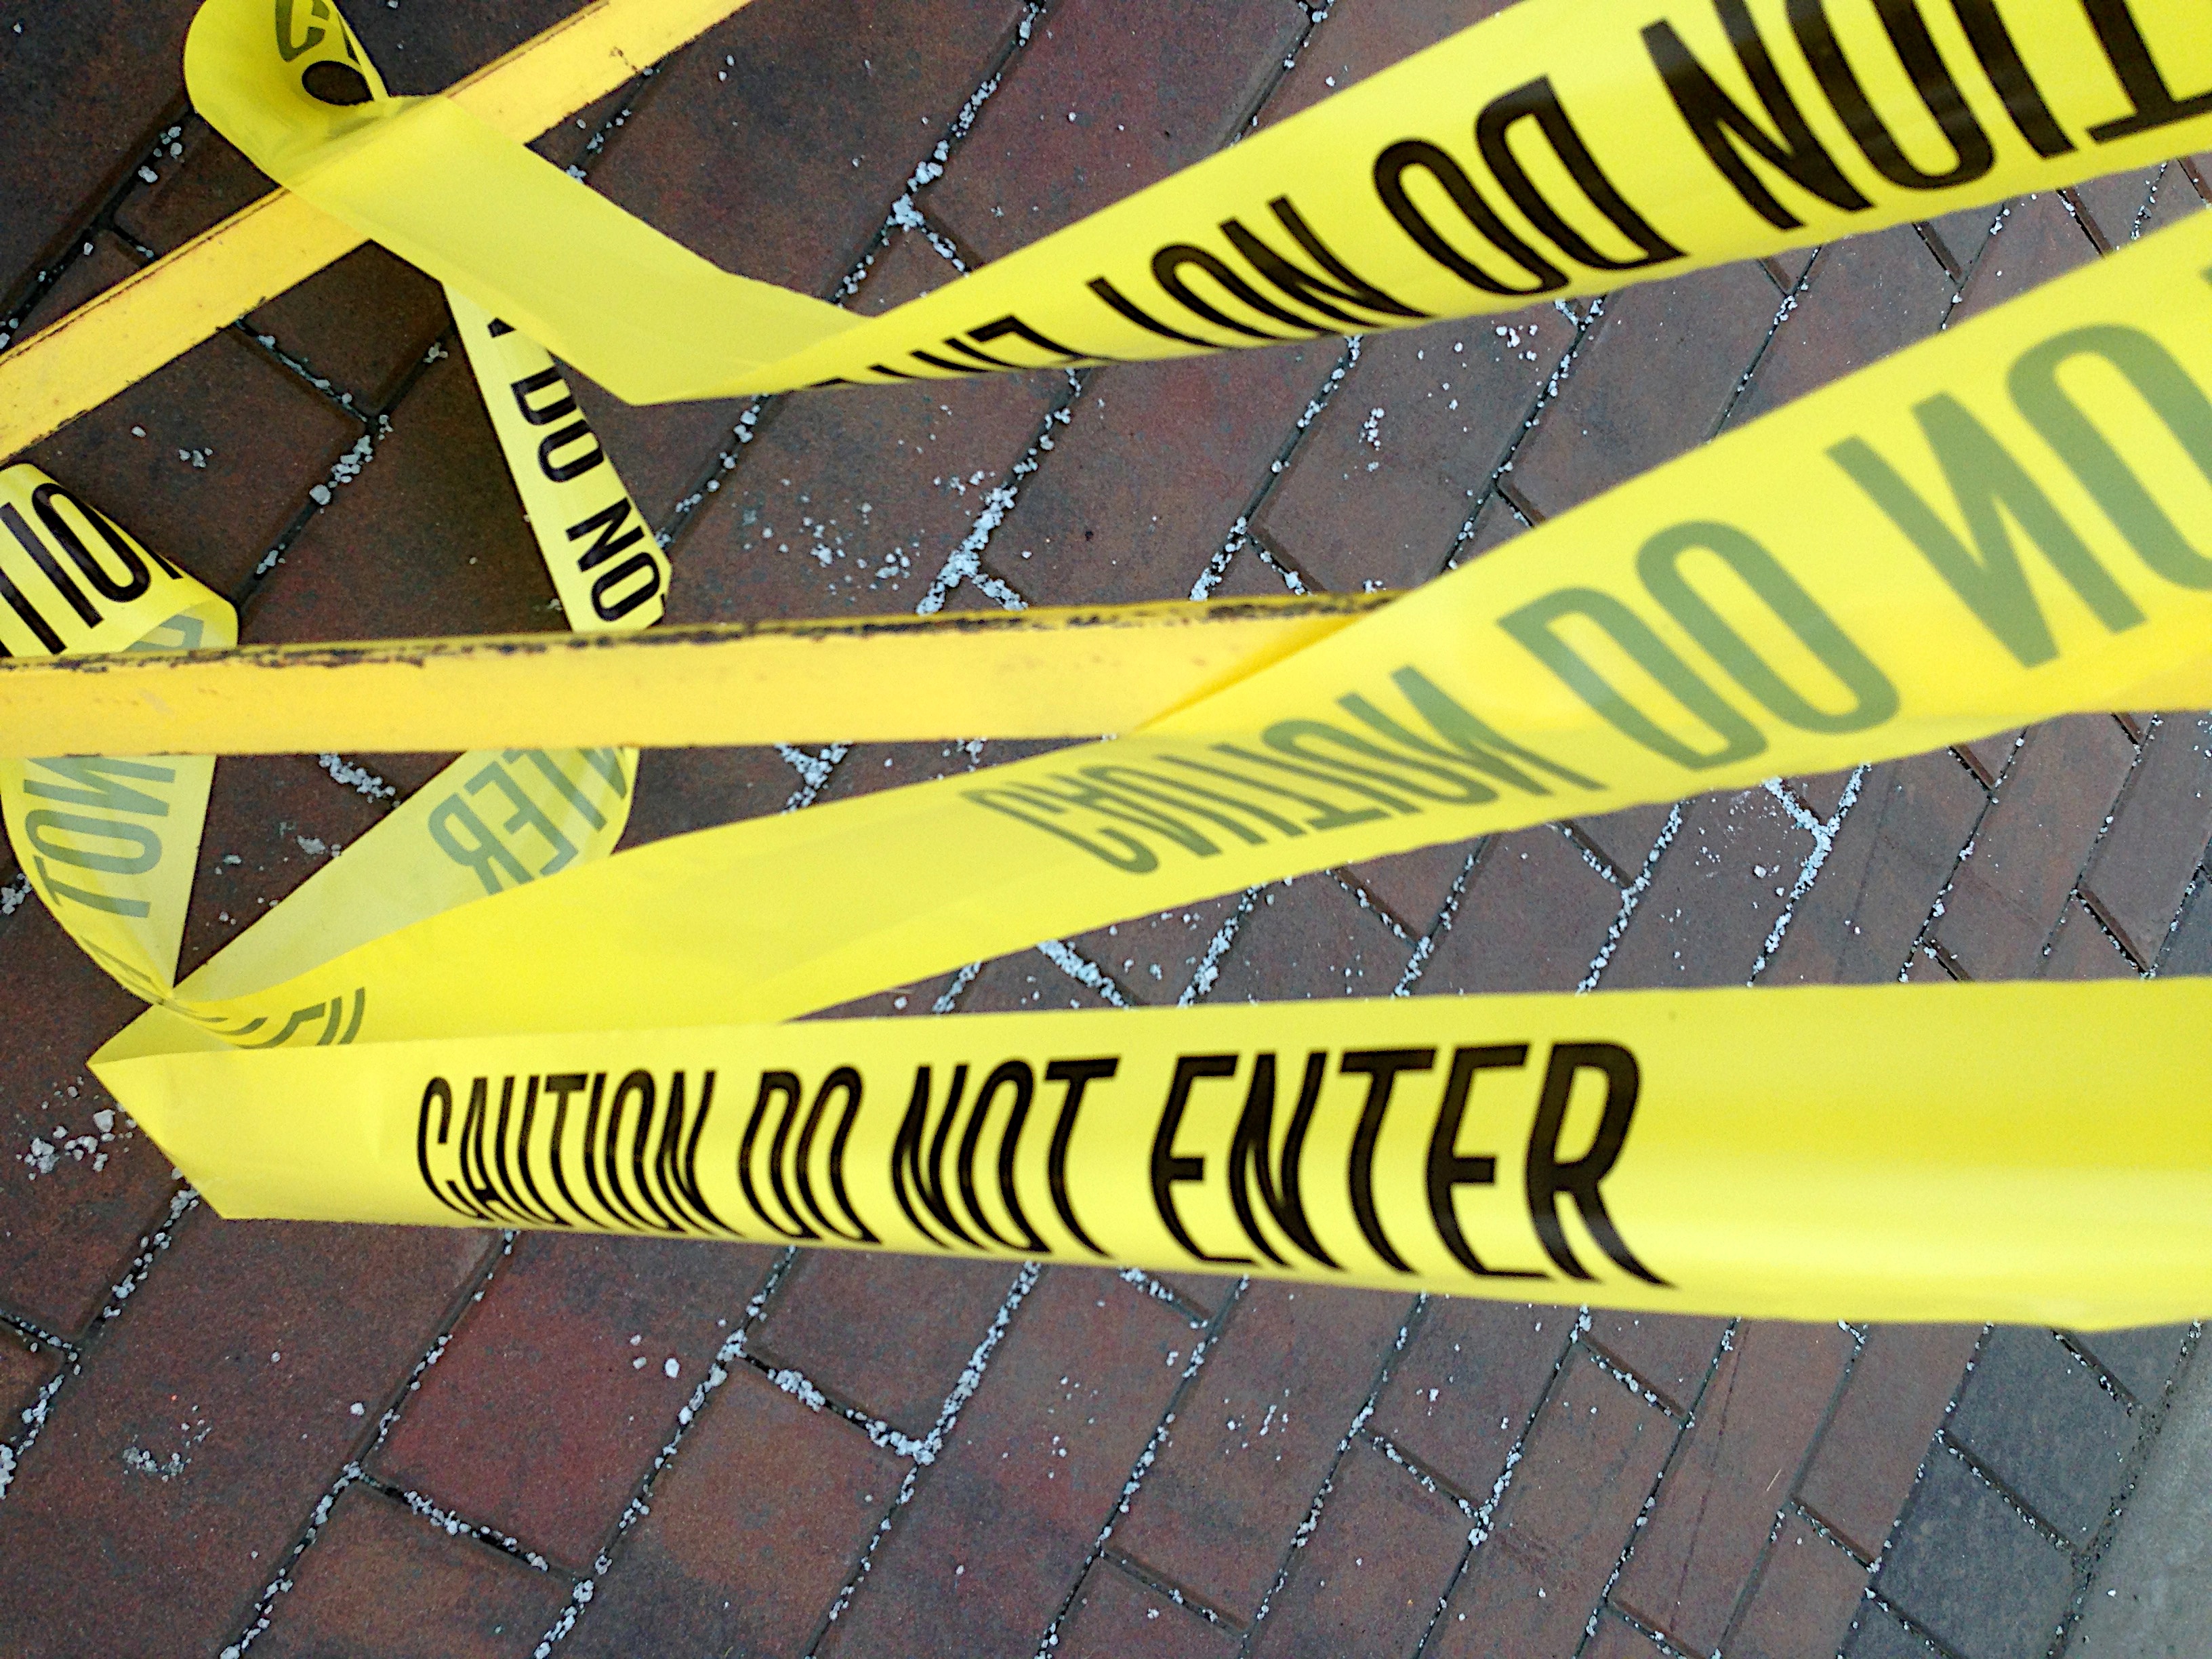
vehicle, banner, yellow, tire, bicycle frame, automotive exterior